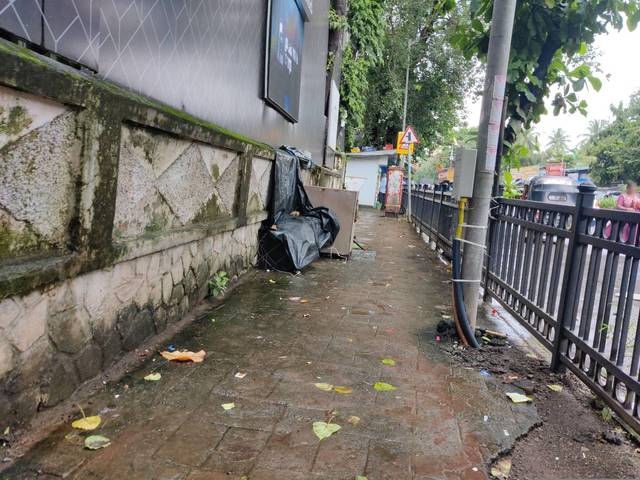
Region: India
Coordinates: 19.107, 72.84